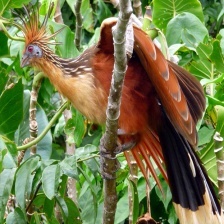
Species: HOATZIN
Scientific name: OPHISTHOCOMUS HOAZIN